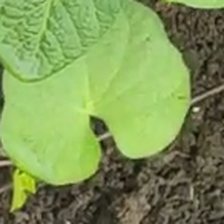
Weed species: Obscure_morning _glory(Ipomoea obscura)